Lower Karoo Group

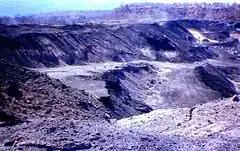
Opencast coal mine in Upper Karoo sequence at Sengwa, Gokwe North District, Zimbabwe)

The Lower Karoo Group is a sequence of late Carboniferous and Permian sandstone sedimentary rocks of the Karoo Supergroup, found in Botswana, Zambia, Zimbabwe, and Mozambique.